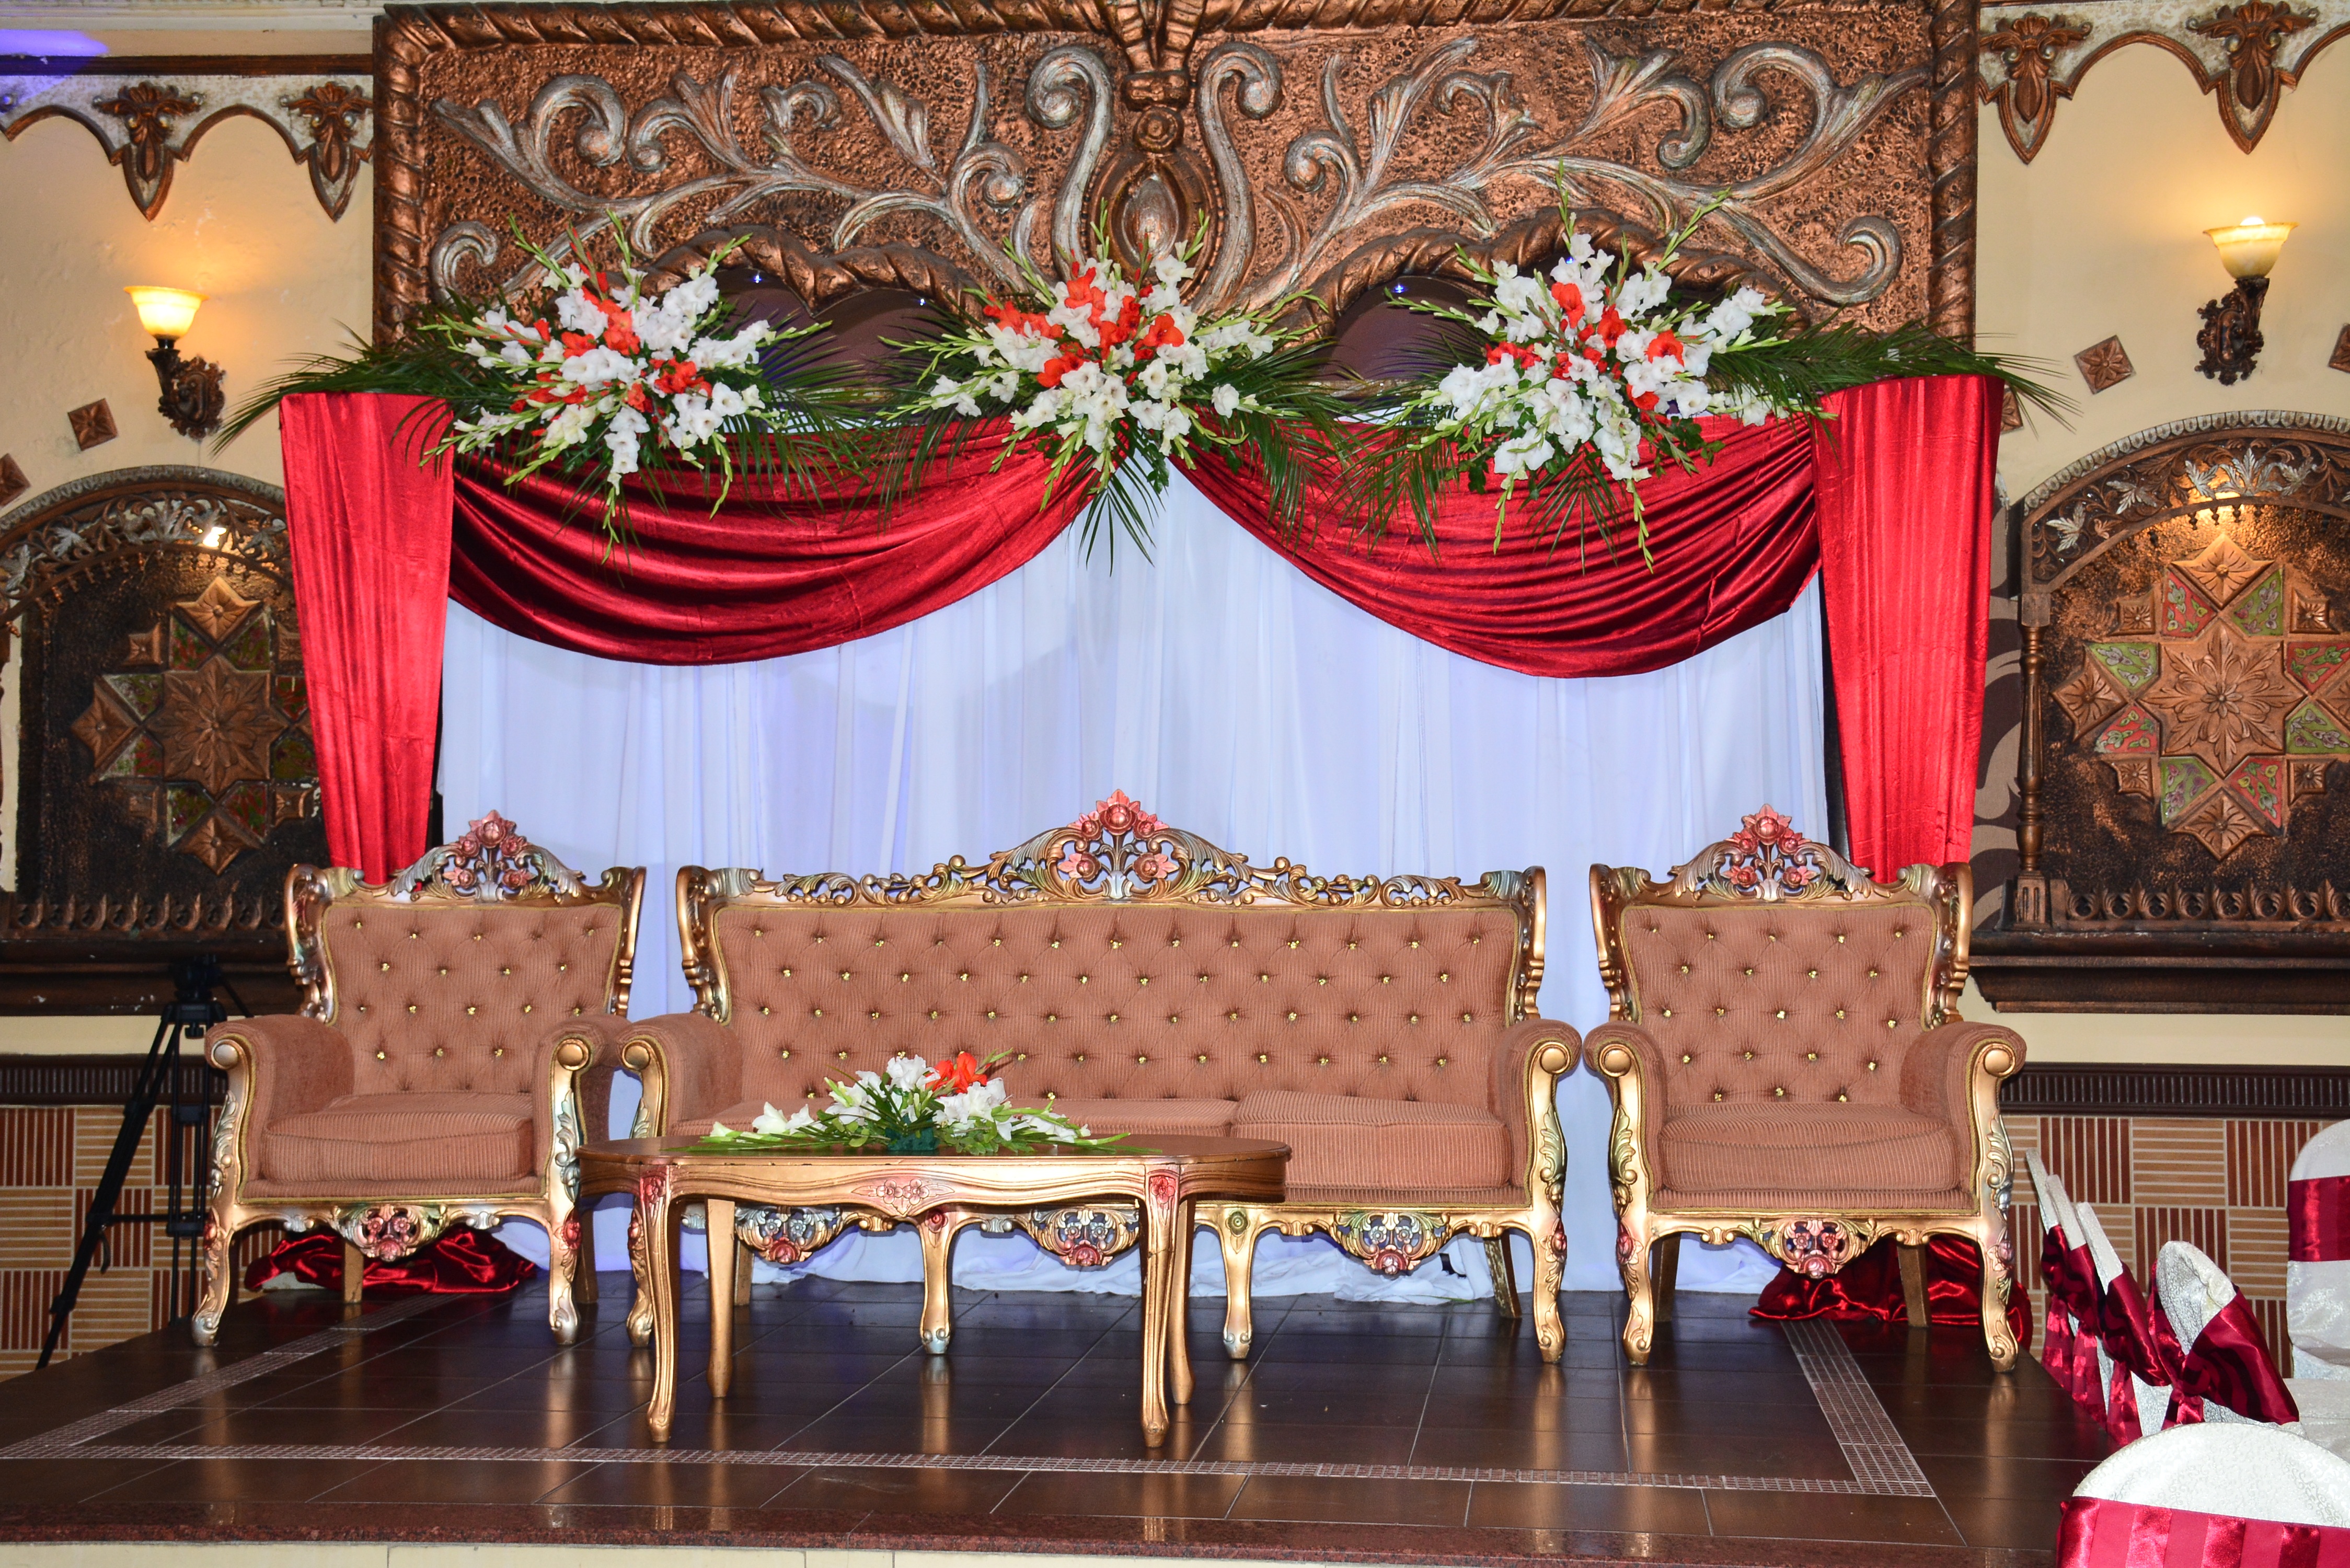
celebration, decoration, meal, wedding, marriage, interior design, ceremony, stage, party, ballroom, banquet, event, quinceanera, wedding reception, function hall